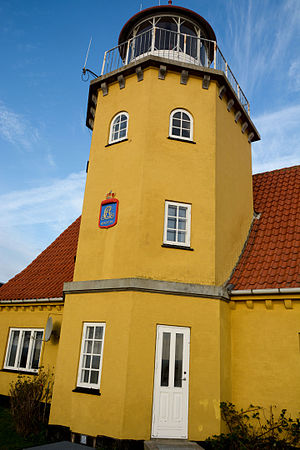
Møn Fyr
Møn fyr set fra fyrhaven, nord for fyret.
Møn's fyr
Møn Fyr er et anduvningfyr, beliggende på Møns syd-østlige-pynt.